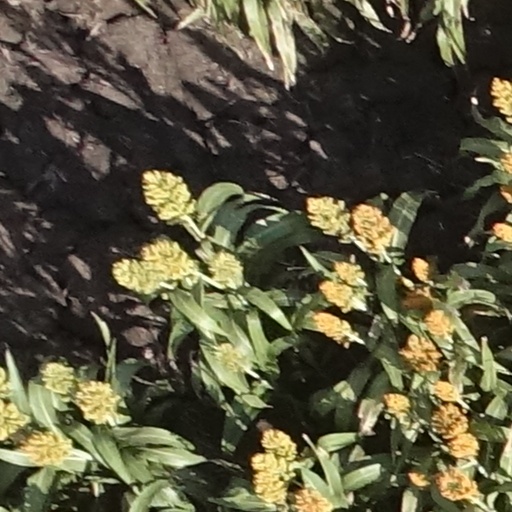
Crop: sorghum